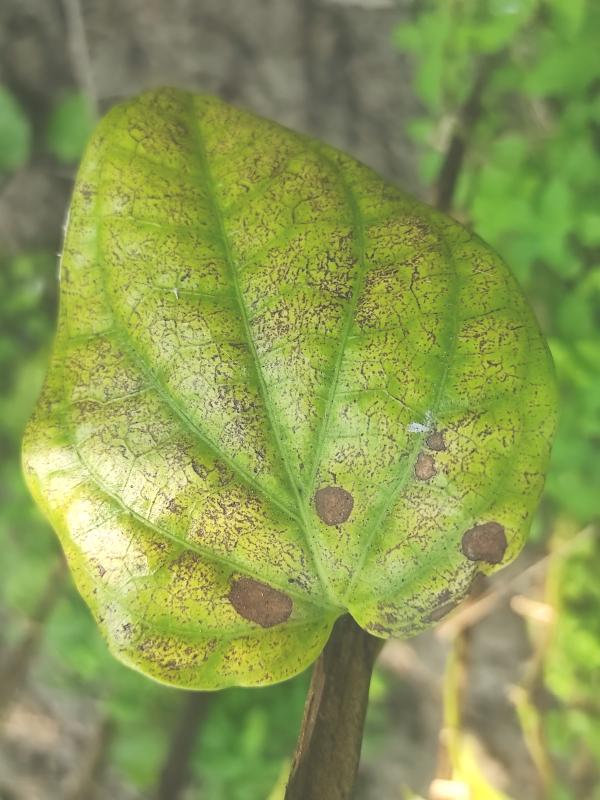
Label: Fungal_Brown_Spot_Disease